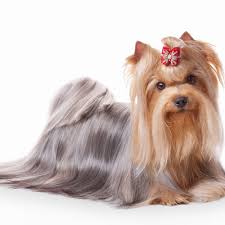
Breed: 231-n000081-silky_terrier